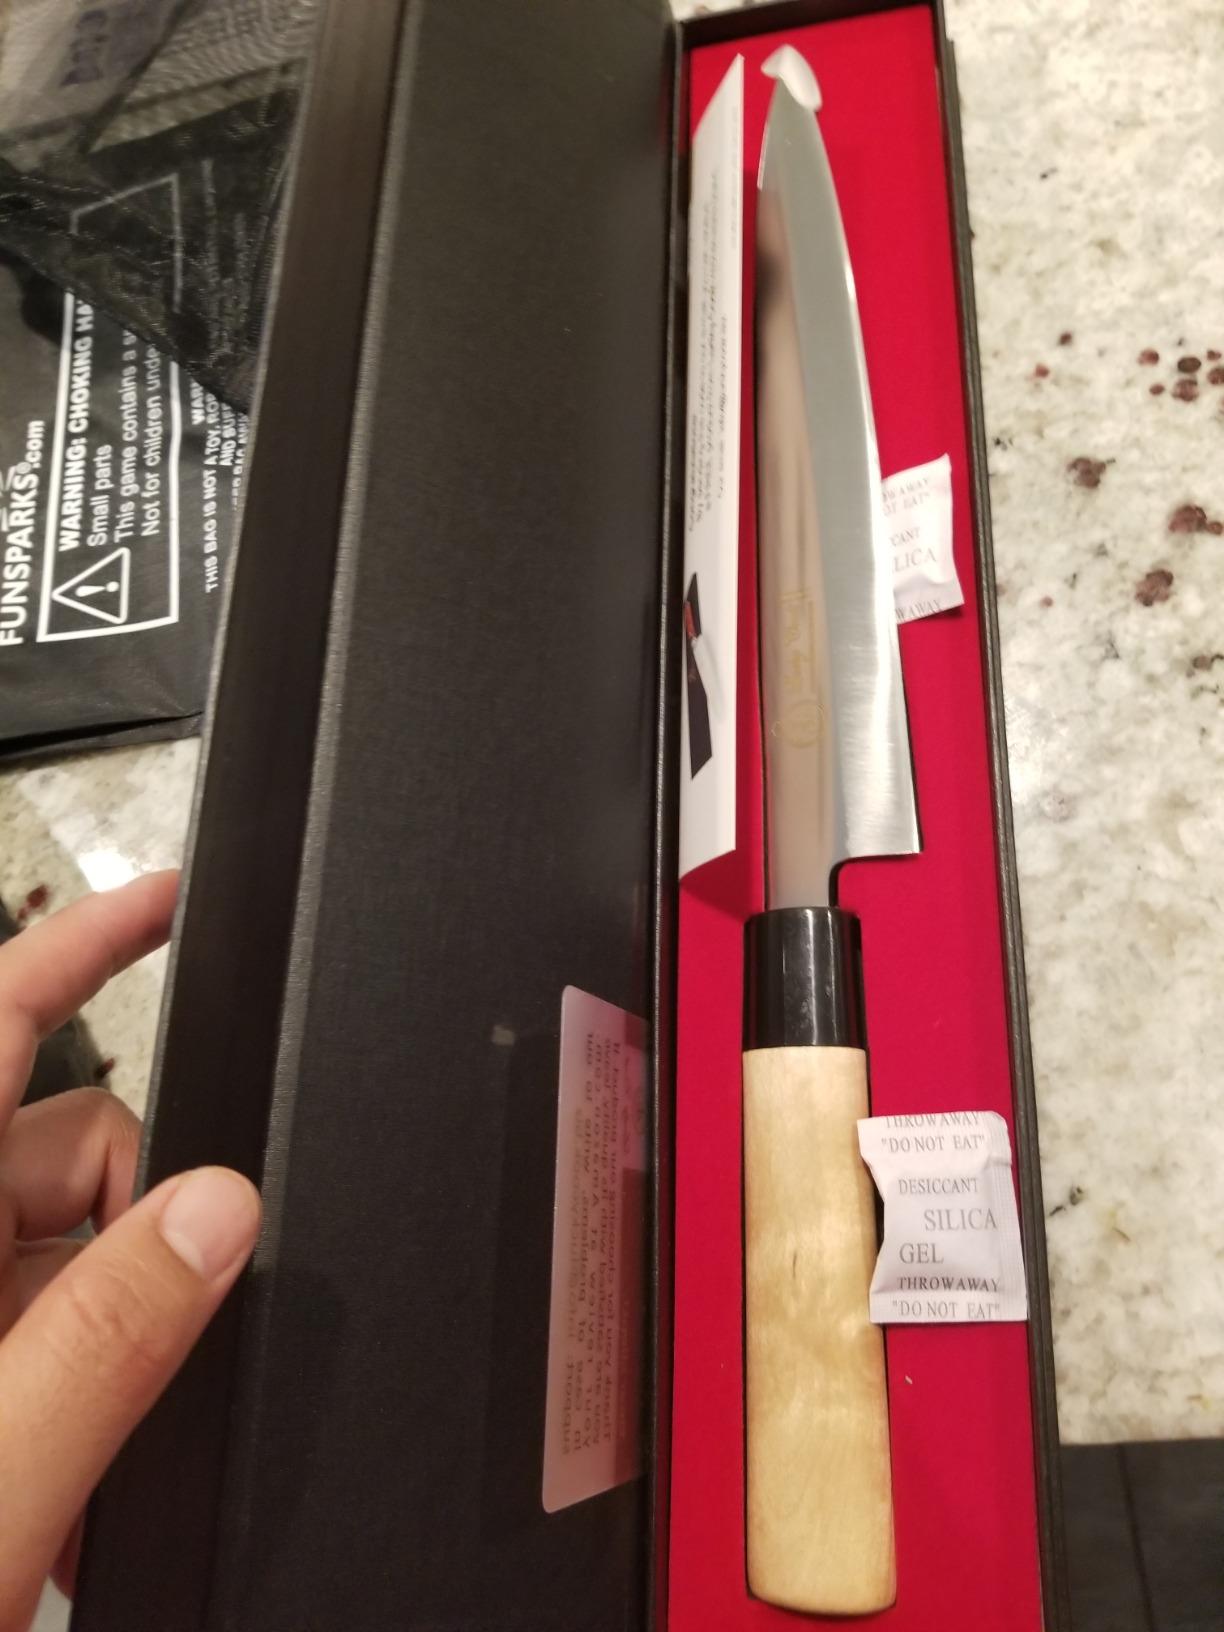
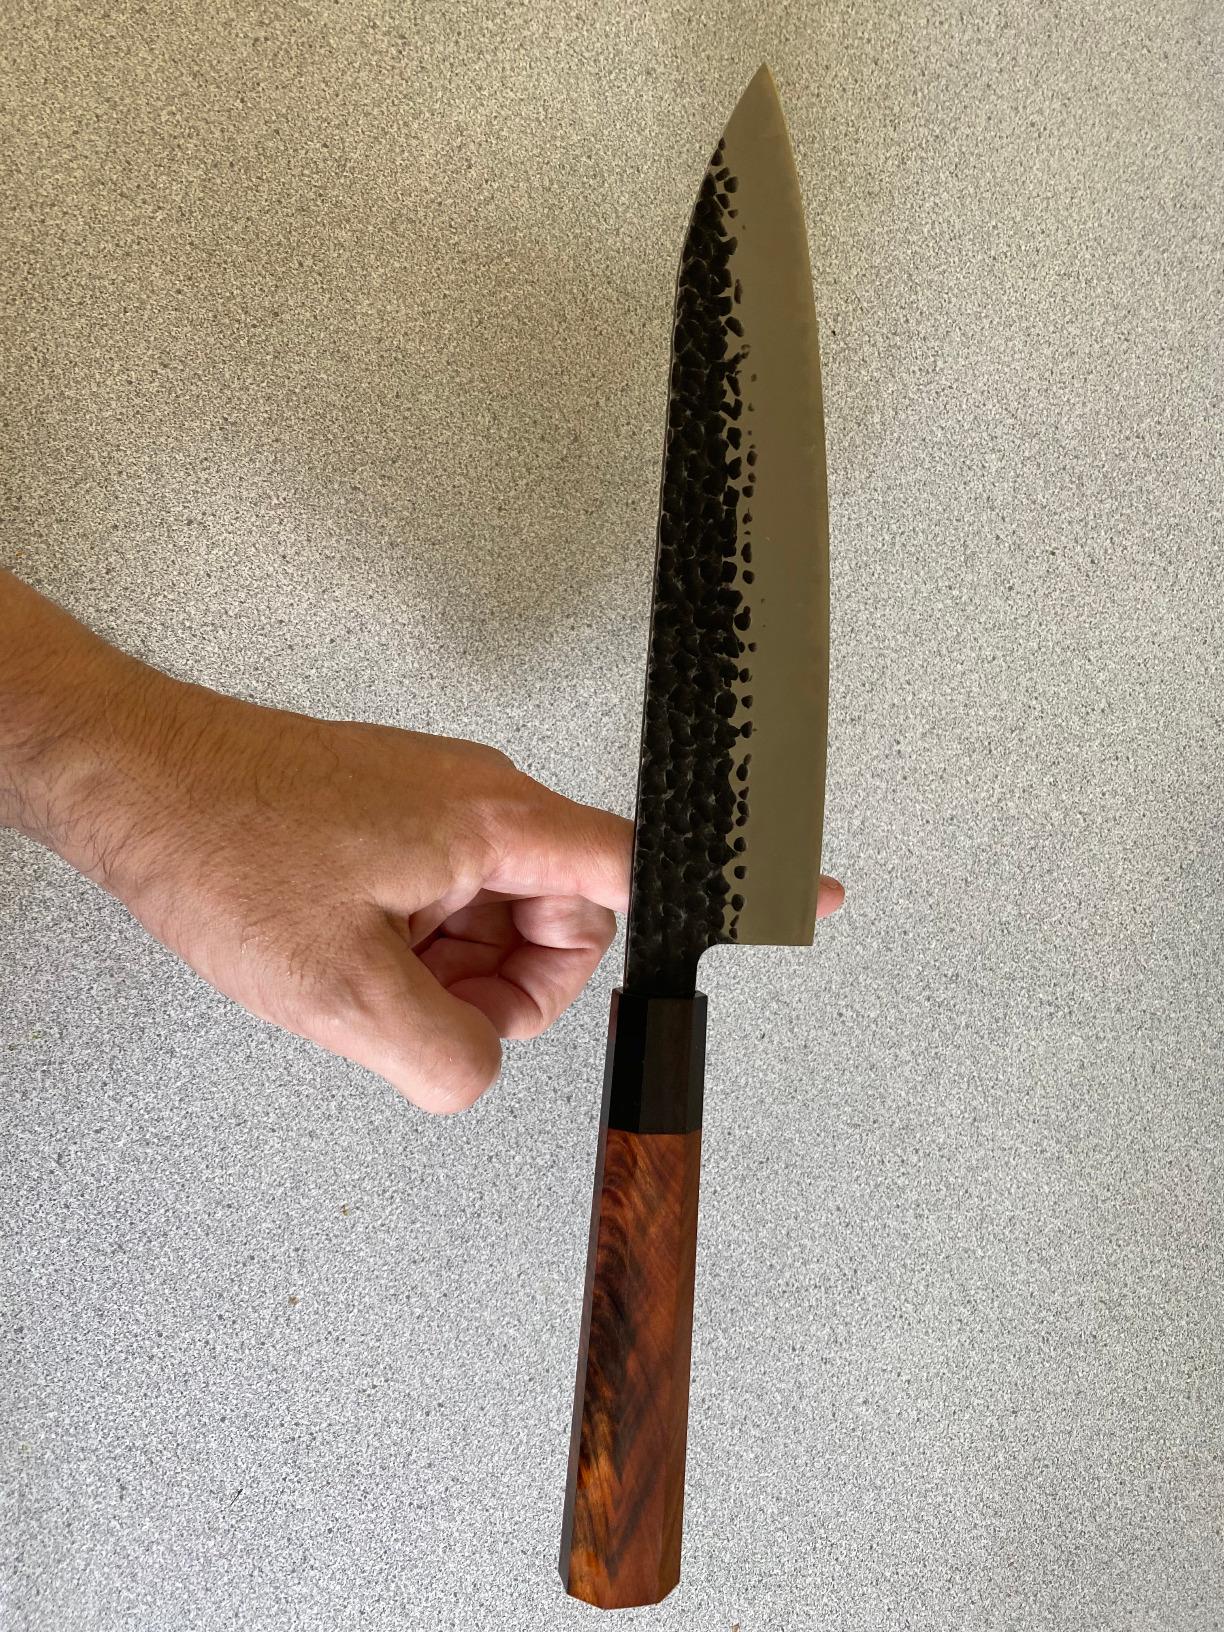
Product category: items_knife
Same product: no